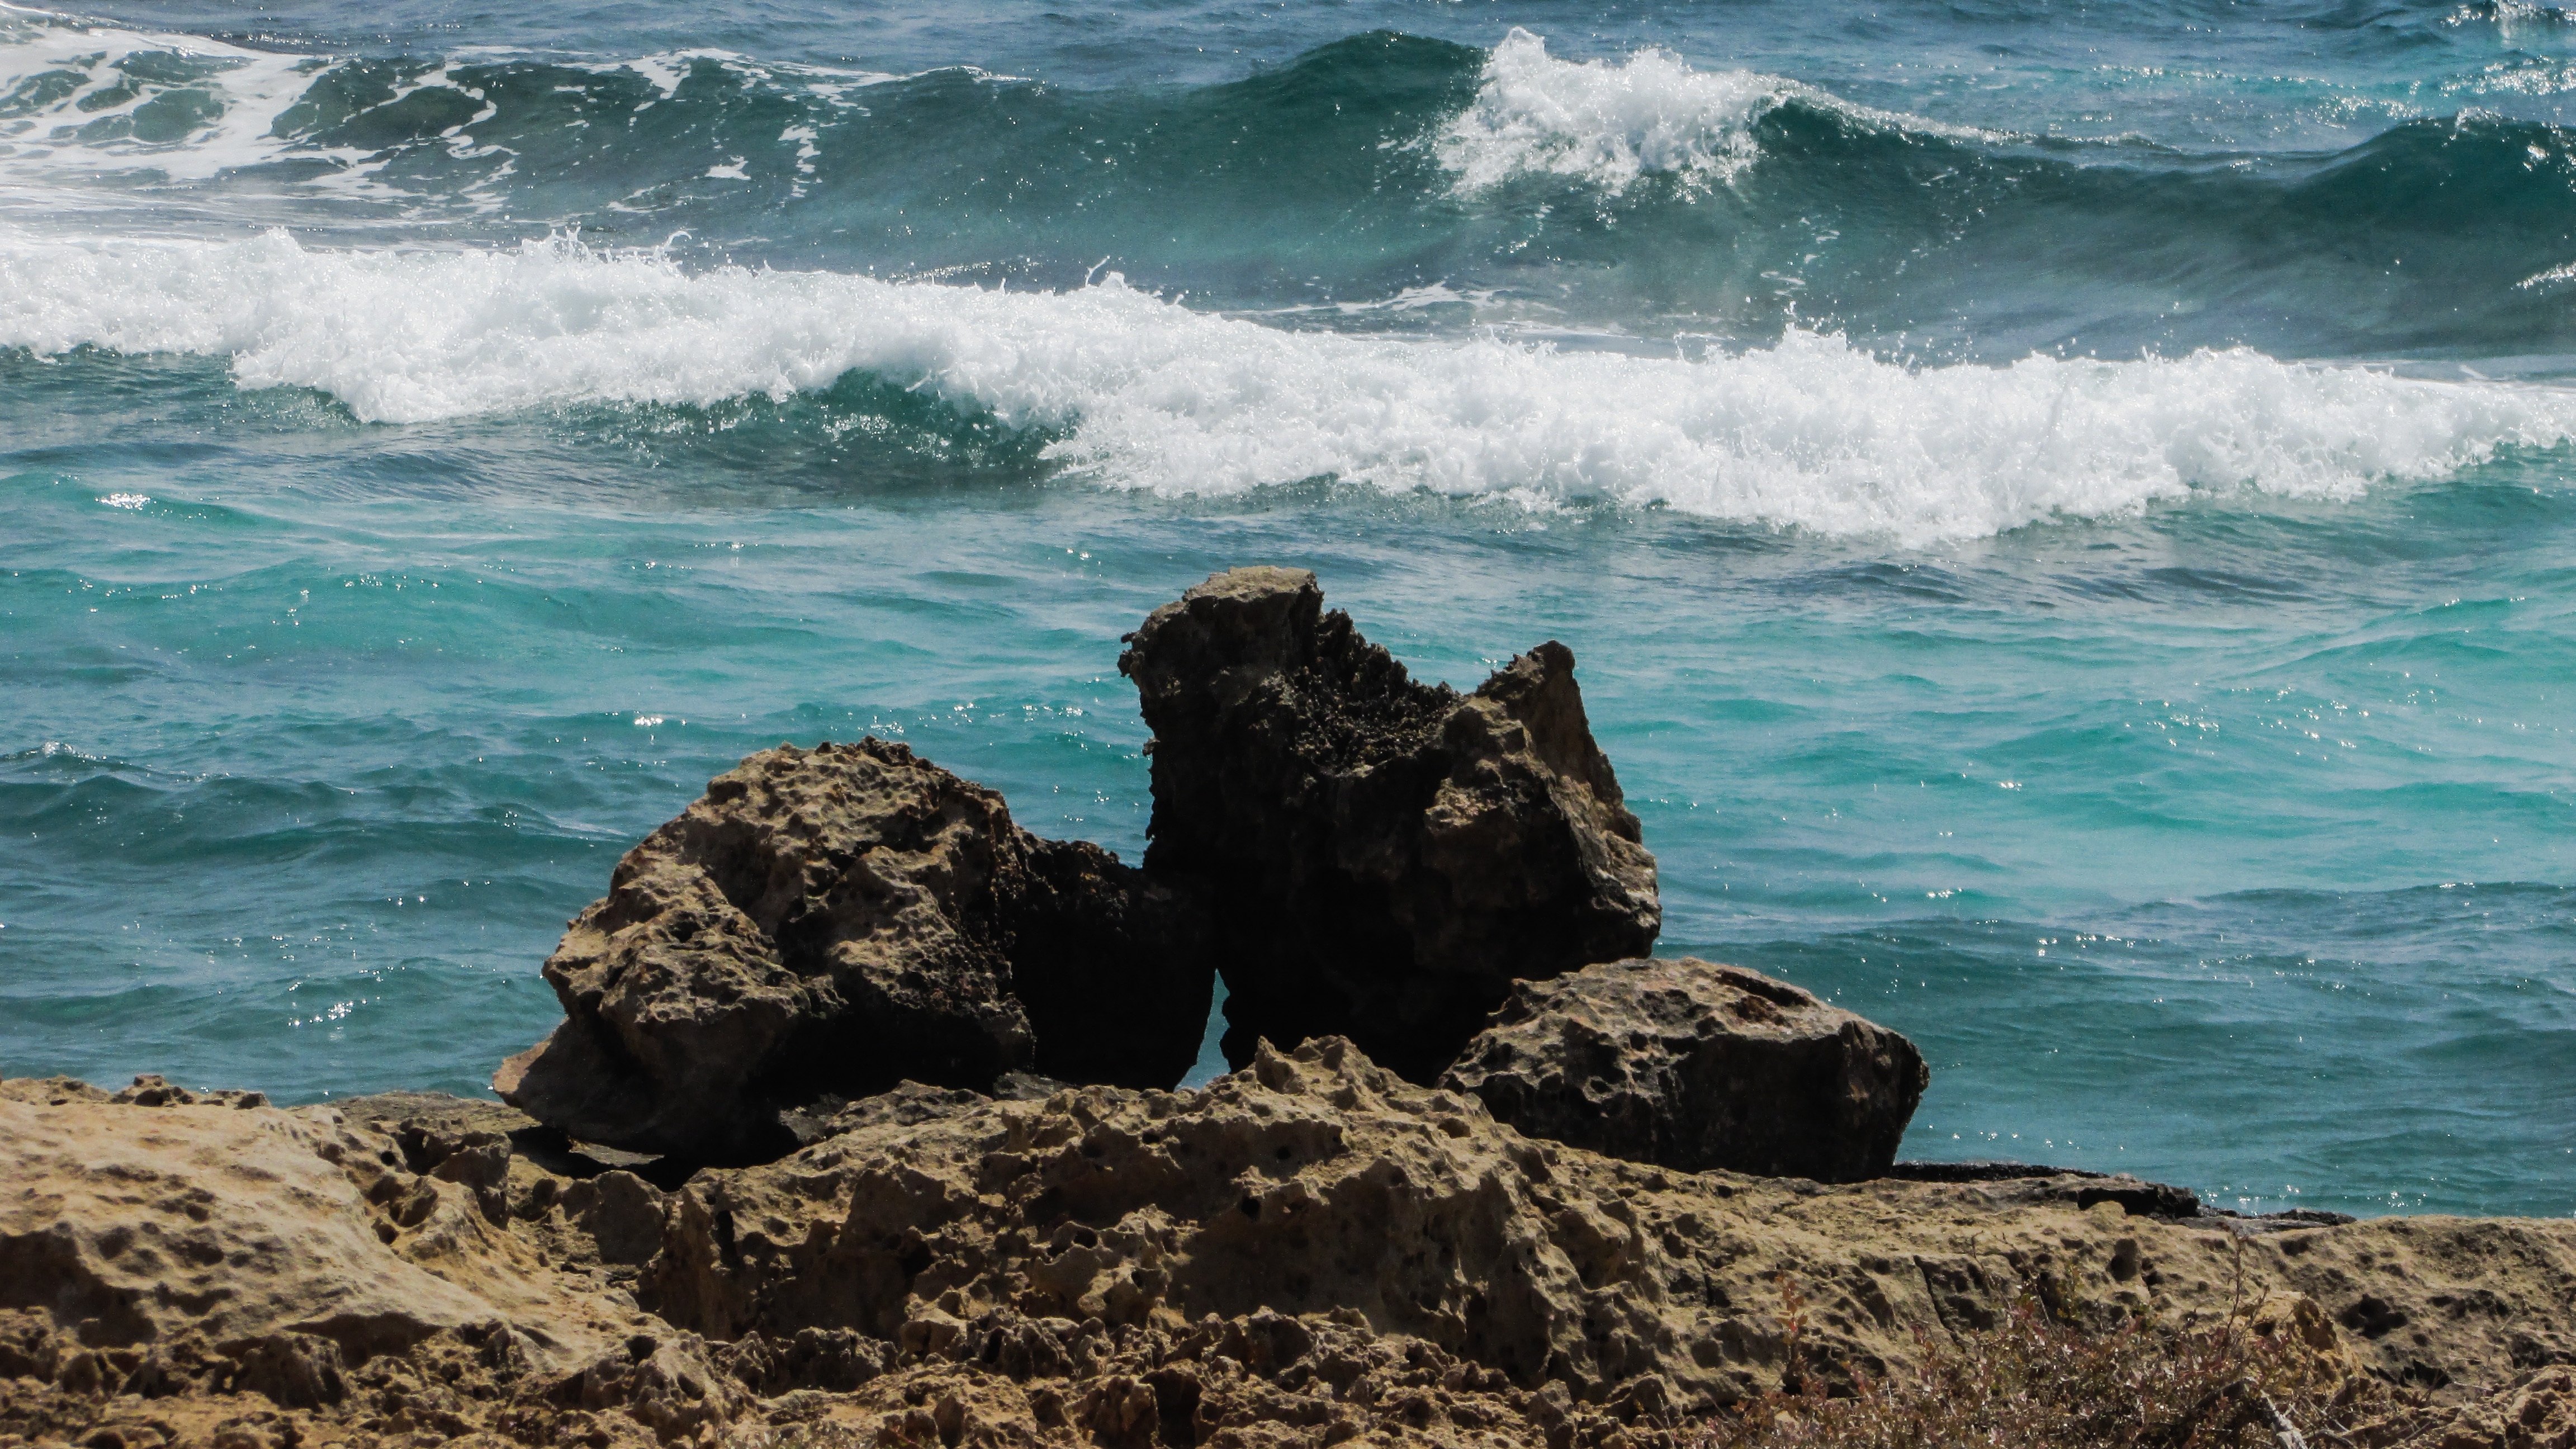
beach, sea, coast, water, nature, sand, rock, ocean, horizon, shore, wave, stone, summer, cliff, tower, scenery, bay, terrain, material, body of water, rocks, cyprus, cape, ayia napa, wind wave